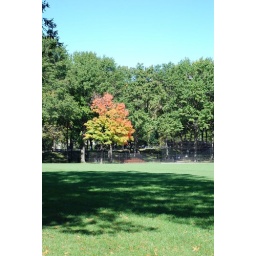
The only tree I saw yellow in this area.